Sky position (RA, Dec in degrees): 207.086, 13.163
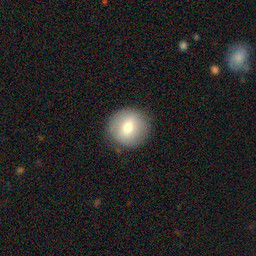
Galaxy morphology: Round Smooth Galaxies